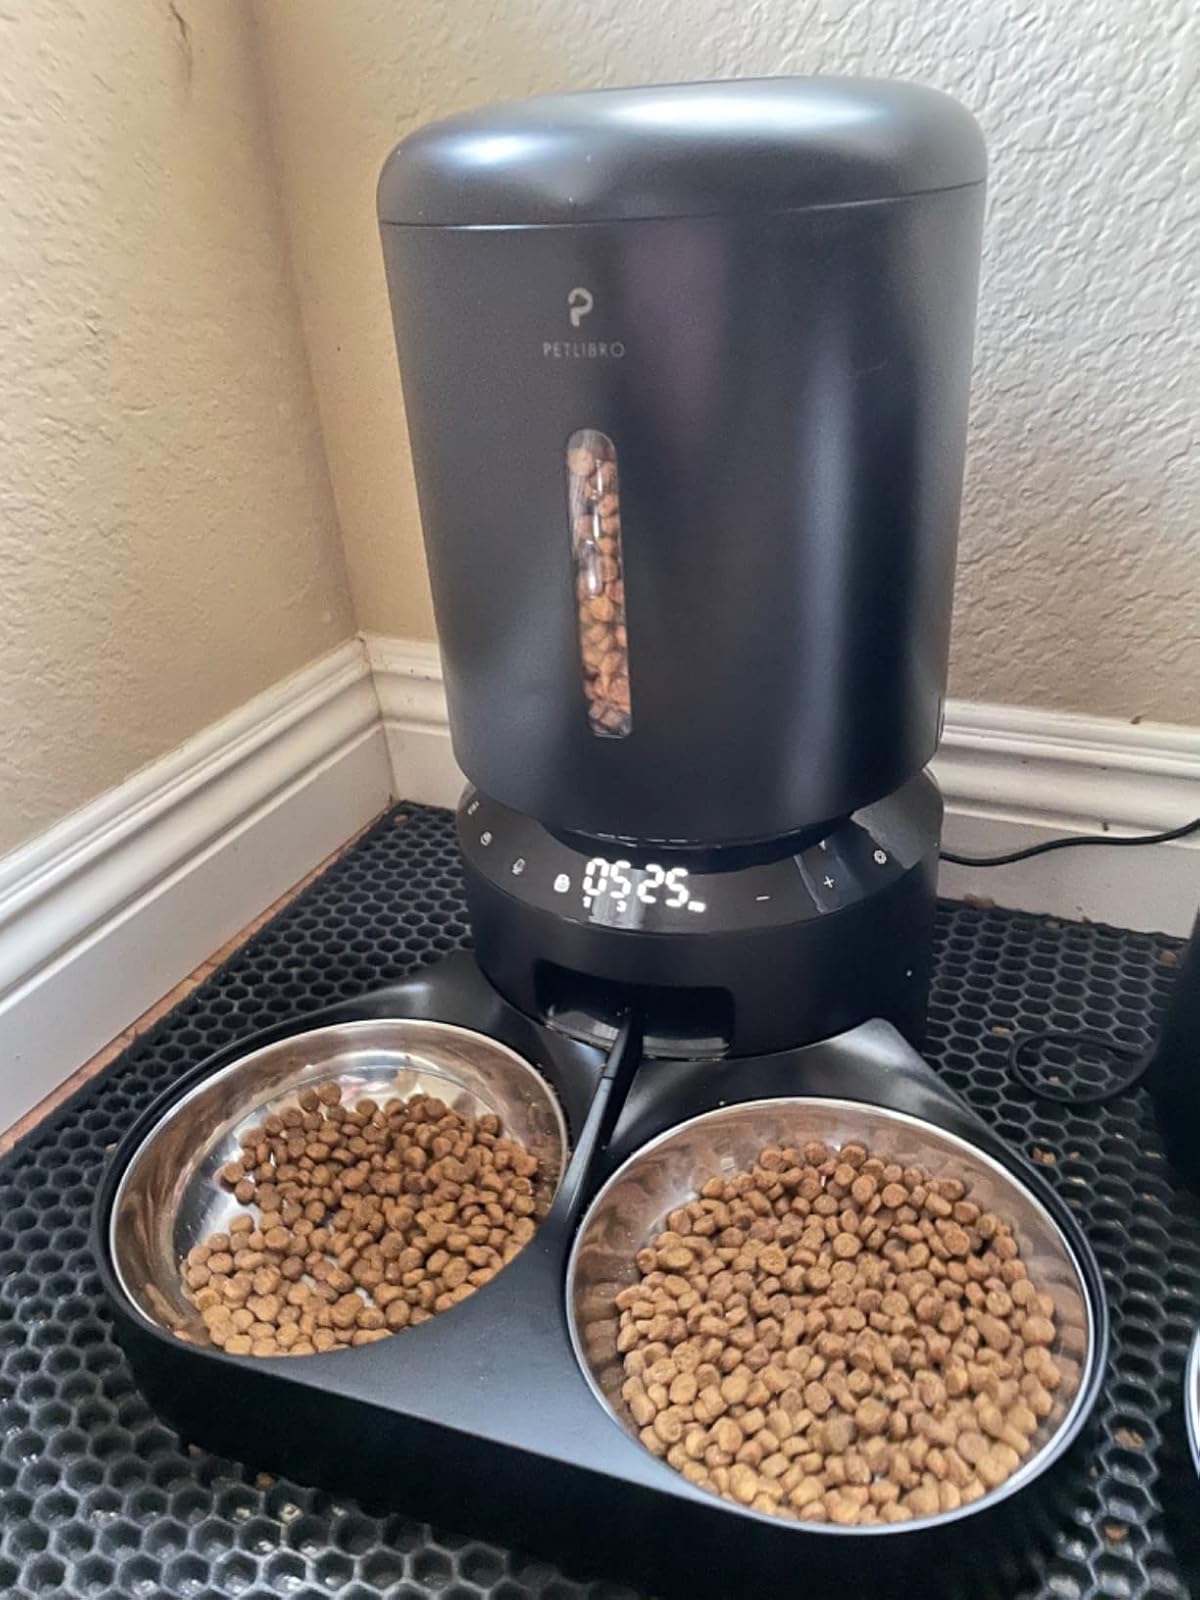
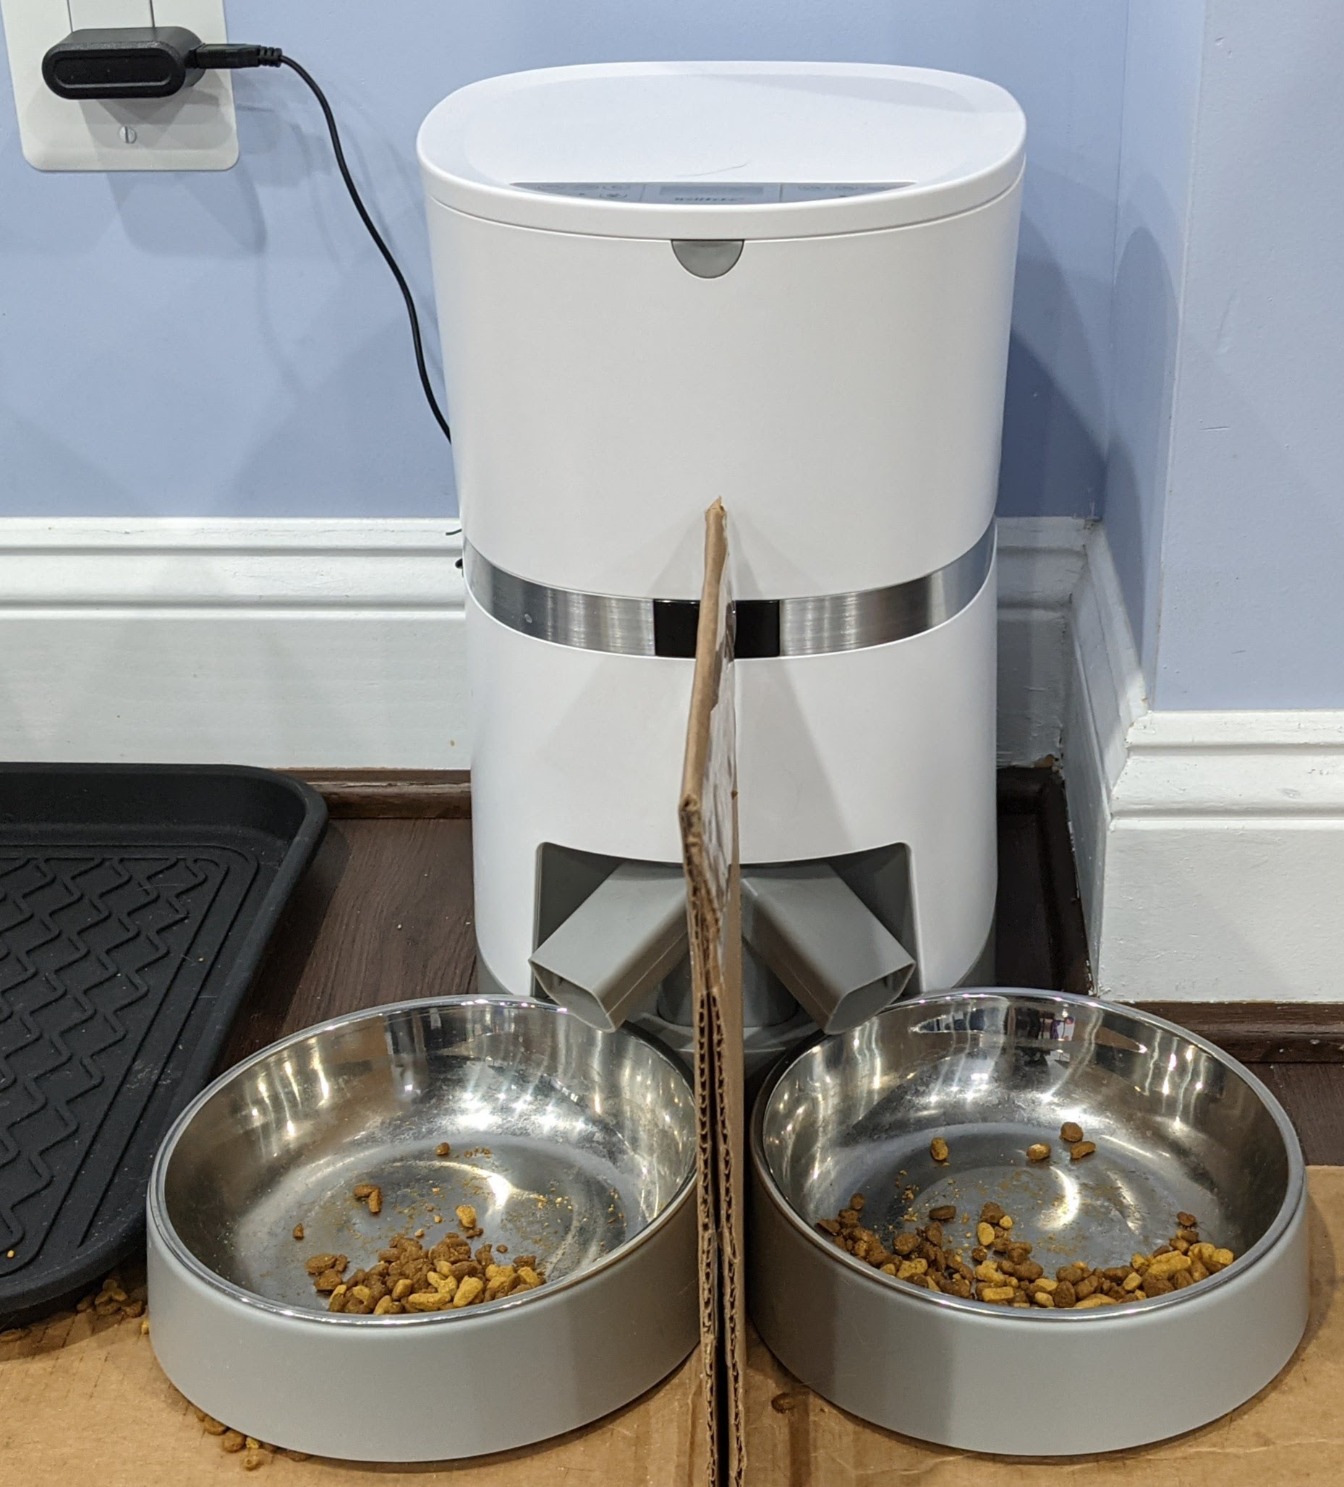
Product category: items_feeder
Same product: no